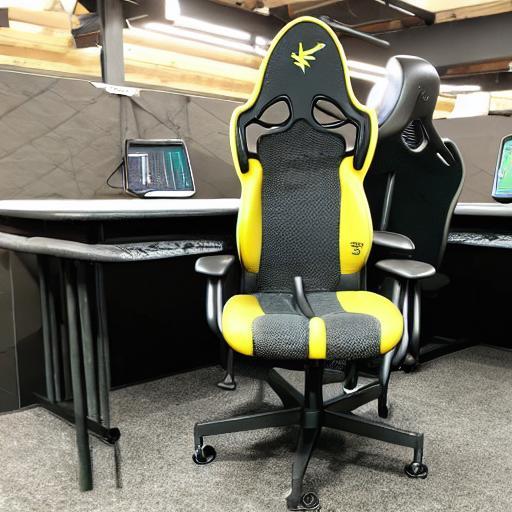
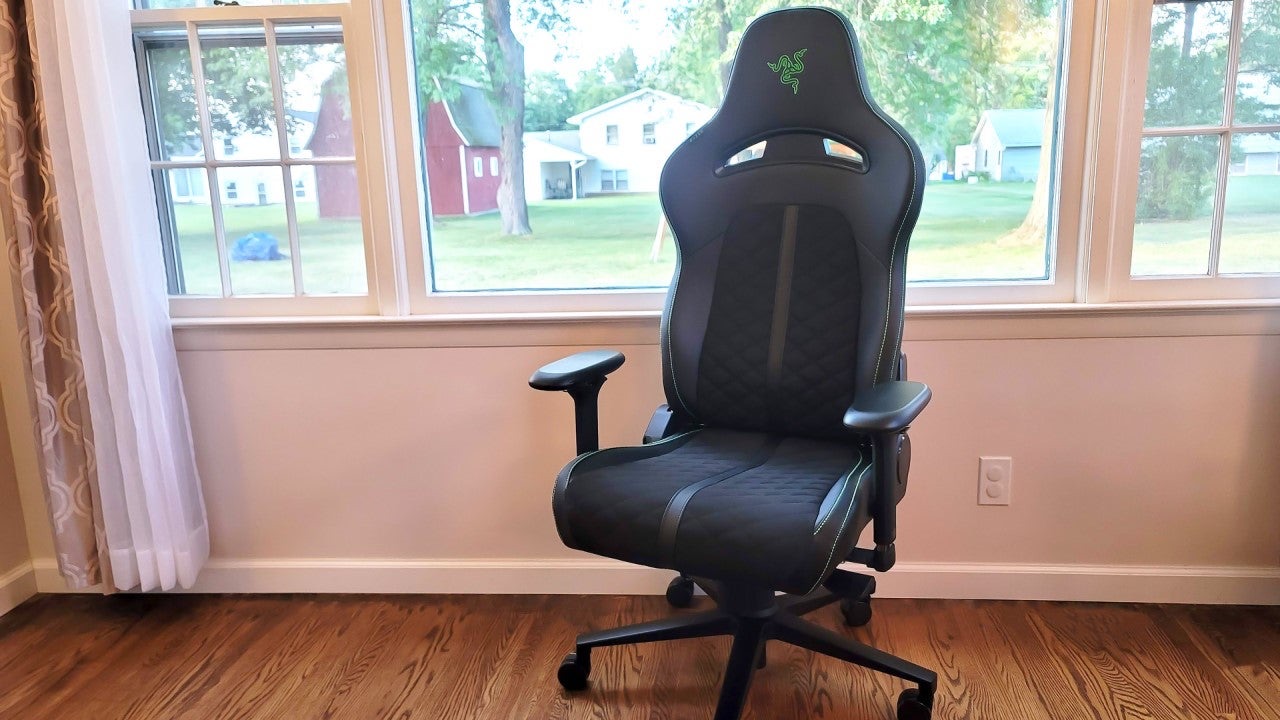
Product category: items_chair
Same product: no